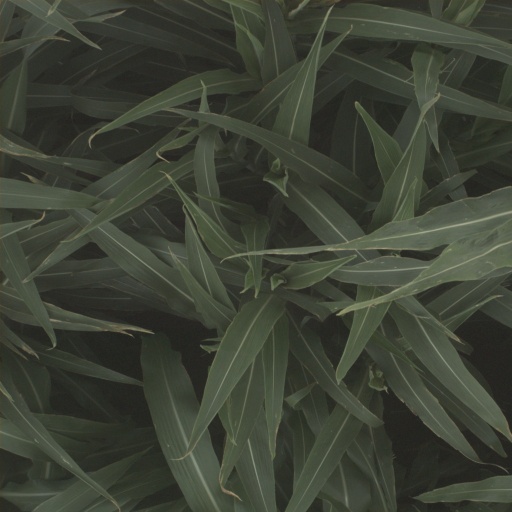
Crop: sorghum